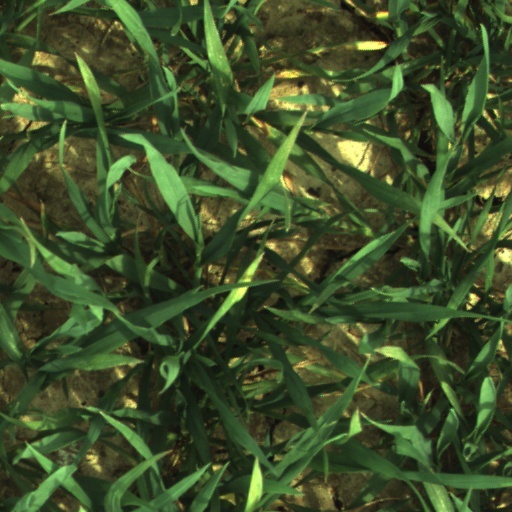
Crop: wheat